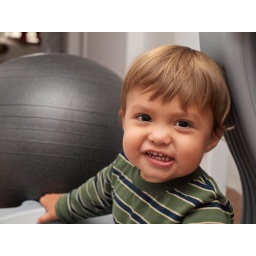
sitting in the ball chair without the ball